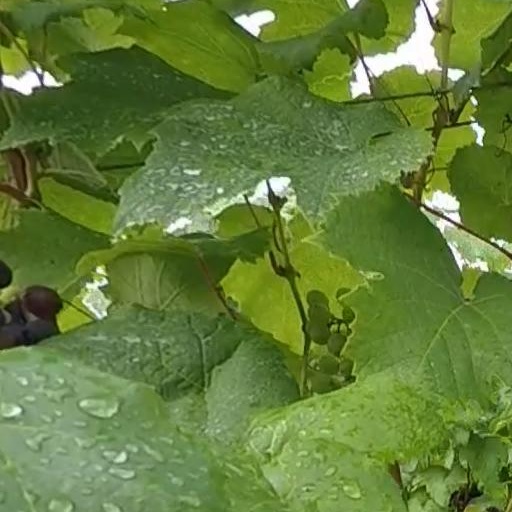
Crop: grape